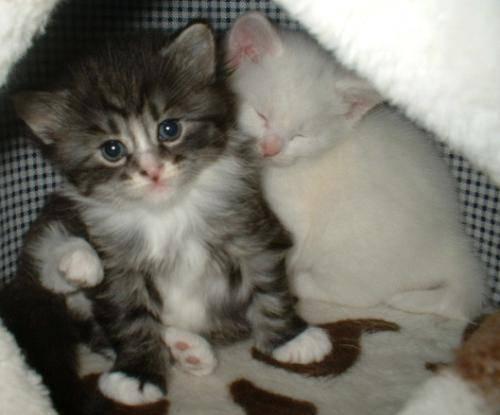
cat